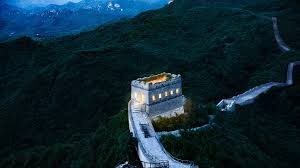
Landmark: Great Wall of China